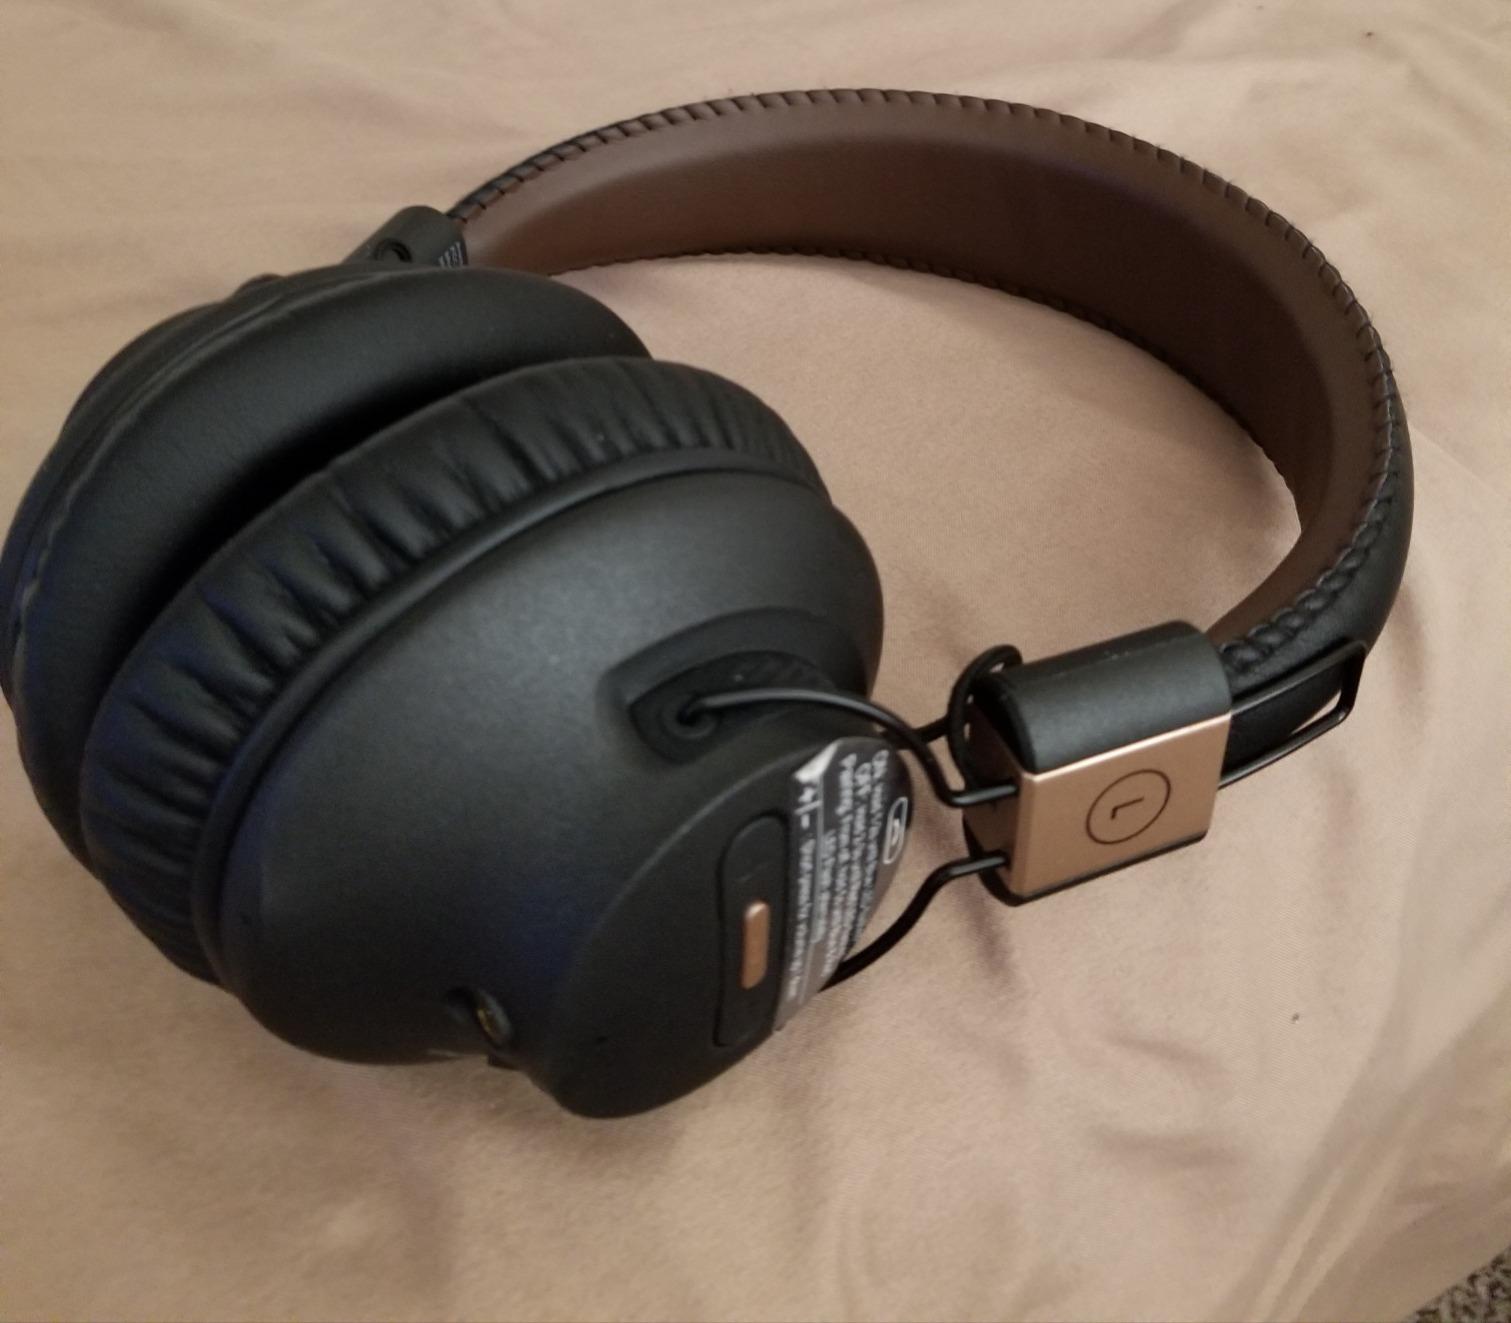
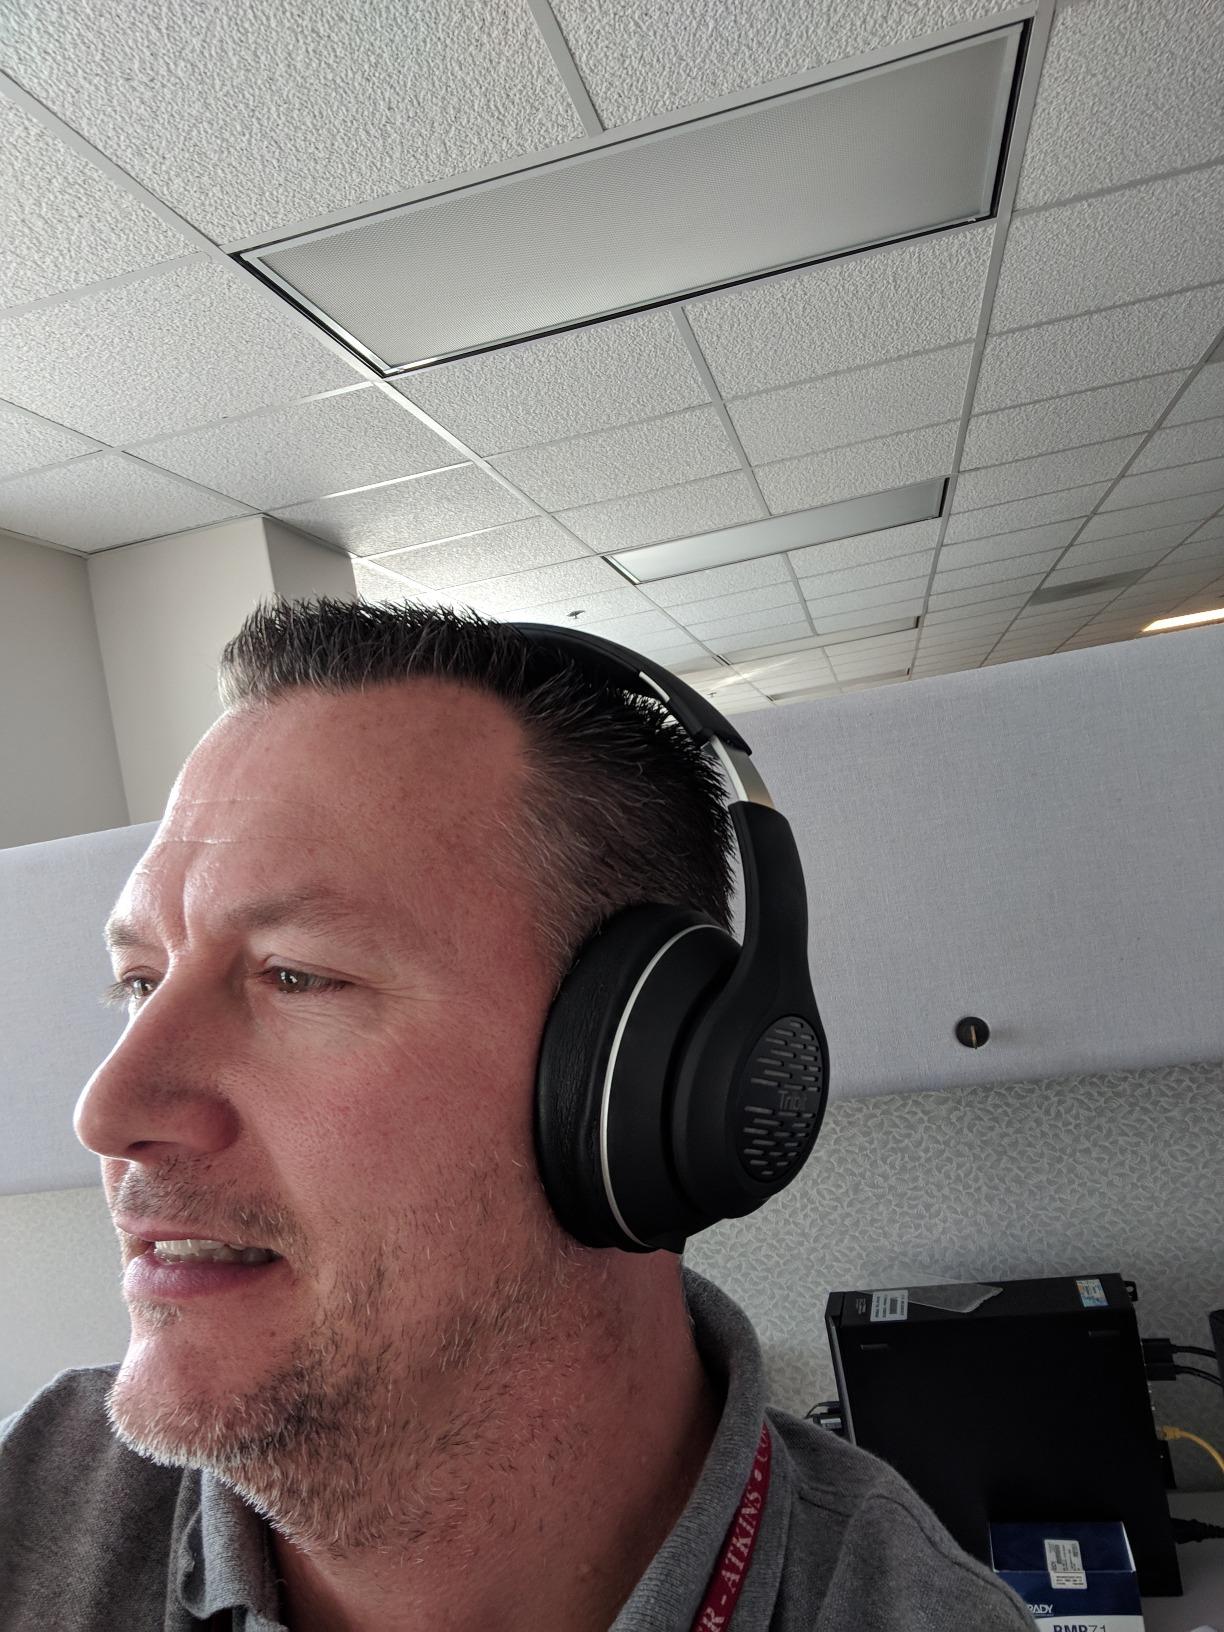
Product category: headphones
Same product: no